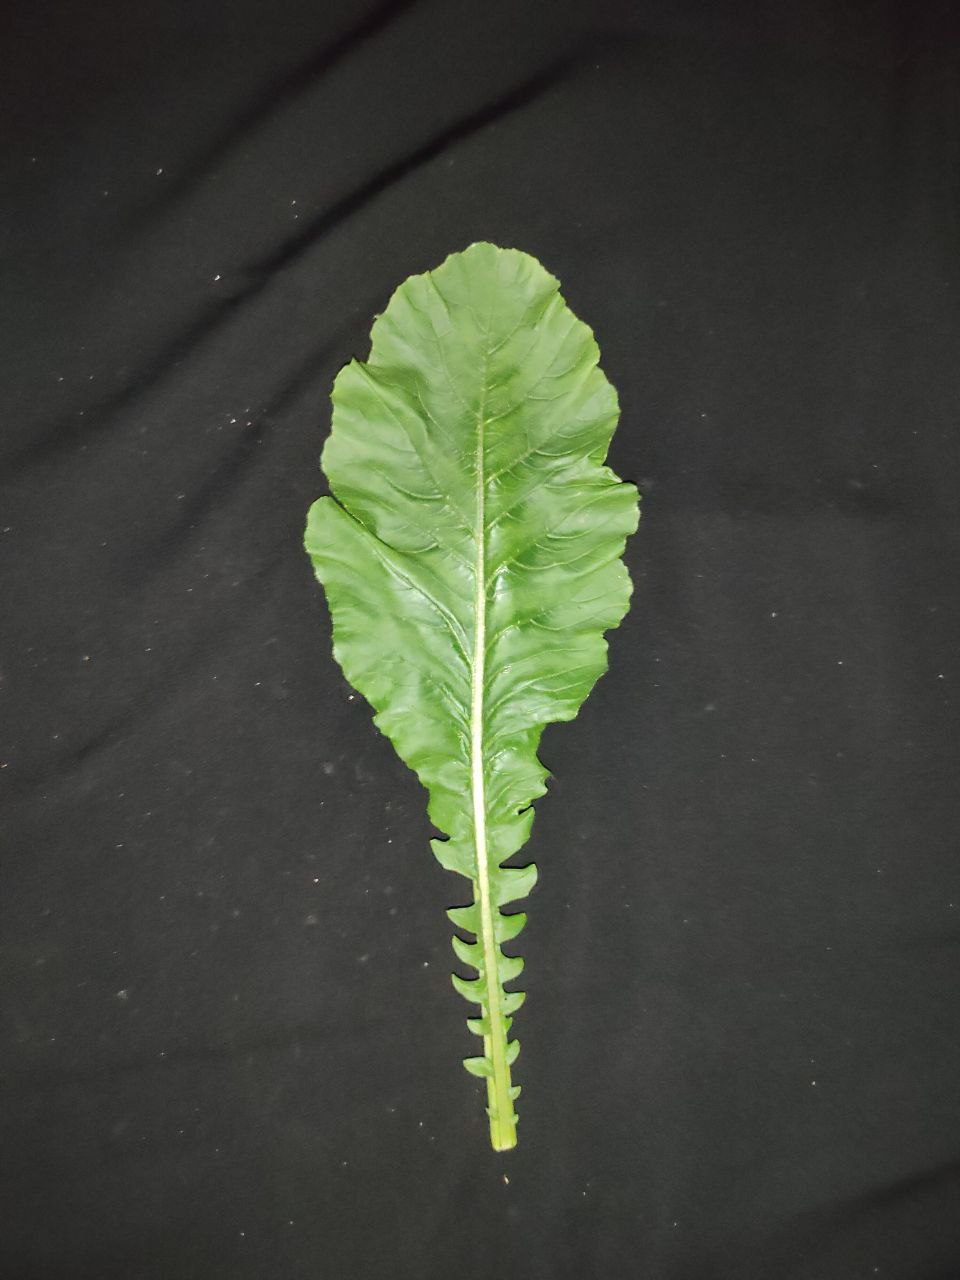
Label: Fresh leaf